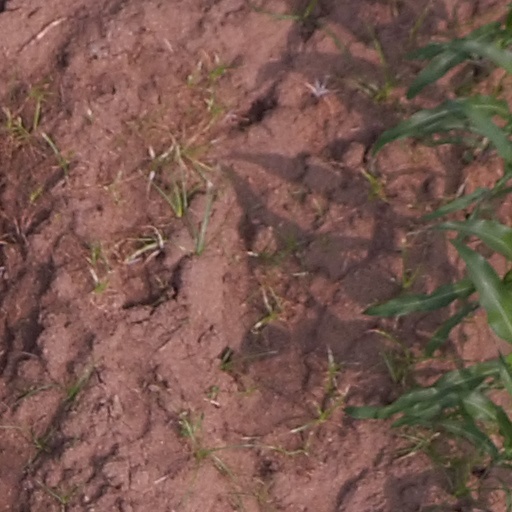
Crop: maize; corn